Māori wards and constituencies

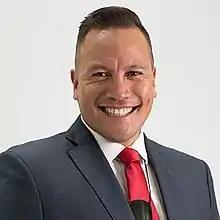
Labour MP Tāmati Coffey sponsored the Rotorua District Council (Representation Arrangements) Bill.

In mid-November 2021, the Rotorua Lakes Council voted to establish a Māori ward. The Māori partnership organisation Te Tatau o Te Arawa expressed disappointment with the council's decision, claiming that it did not provide Māori with adequate representation. While Rotorua District councillors had preferred a governing arrangement consisting of three Māori ward seats, three general seats, and four at-large seats, that model was not lawful under the Local Electoral Act 2001.